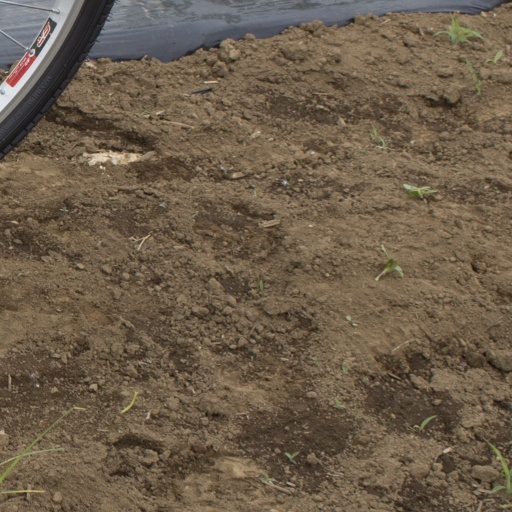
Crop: Jerusalem artichoke